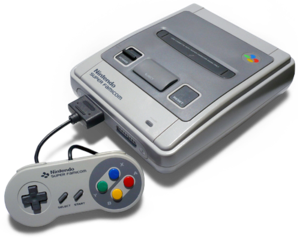
Secret of Mana est un jeu vidéo de type action-RPG développé et édité par Square sur Super Nintendo en 1993 au Japon et en Amérique du Nord, puis en 1994 en Europe. C'est le second opus de la série de jeux vidéo Mana. L'intrigue prend place dans un univers d'heroic fantasy et suit l'histoire de trois héros qui tentent d'empêcher un empire de conquérir le monde à l'aide d'une forteresse ancienne volante.
Banjo-Kazooie est un jeu de plates-formes en trois dimensions développé par Rare et édité par Nintendo en 1998 sur Nintendo 64. C'est le premier jeu de la série Banjo-Kazooie, qui relate l'histoire de Banjo, l'ours, et de son amie Kazooie, l'oiseau, luttant contre la sorcière Gruntilda qui a enlevé la sœur de Banjo, Tooty, pour lui voler sa beauté. Le jeu comporte neuf niveaux non linéaires dans lequel le joueur doit utiliser le large éventail de capacités des personnages pour récolter des pièces de puzzle et des notes de musique. Le jeu propose des mini-jeux tels que résoudre des énigmes, sauter par-dessus des obstacles, collecter des objets et vaincre des adversaires.